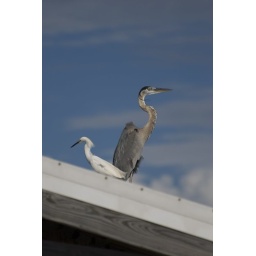
They were sitting on top of a building watching the fisherman beneath them.